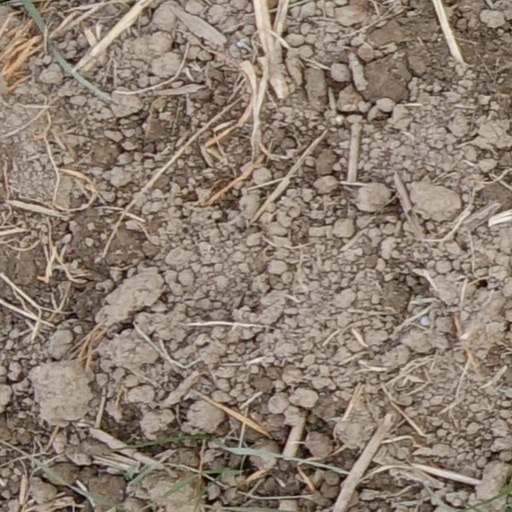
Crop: wheat